Schloss Herten

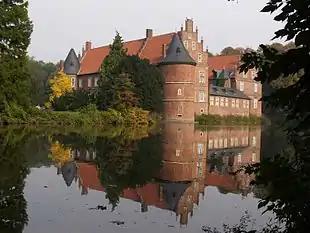
View of Herten Castle from southwest

Herten Castle is a moated castle situated in the town of Herten in the administrative district of Recklinghausen in the state of North Rhine Westphalia, Germany. It is located within an old English landscape garden and its first mentioning dates back to 1376. In 1962, the main castle building was declared a cultural heritage monument.